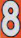
Number: 8